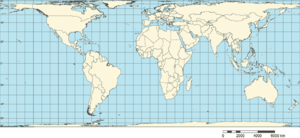
Carte du monde politique selon la projection Behrmann.